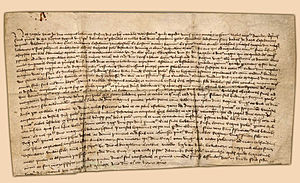
Krevo-unionen
Dokumentet, der blev undertegnet i Kreva den 14. august 1385
I snæver forstand er Krevo-unionen eller Krevo-traktaten en ægtepagt indgået på borgen Kreva i Hviderusland den 14. august 1385 af storfyrsten af Litauen Jogaila som forudsætning for indgåelse af ægteskab med den mindreårige regerende dronning Jadwiga af Polen. Aftalen er af meget begrænset omfang, og i historieskrivningen dækker udtrykket "Krevo-unionen" ofte ikke kun over dette bestemte dokument, men også de øvrige begivenheder i Polen og Litauen 1385-1386, som førte til foreningen af de to lande. Dvs. forhandlingerne i 1385, da Jogaila konverterede til kristendommen og blev gift med Jadwiga, og hans kroning til konge af Polen i 1386. Foreningen af de to kroner var et afgørende øjeblik i både Polens historie og Litauens historie, da personalunionen markerede begyndelsen til fire århundreders fælles historie mellem de to nationer. I 1569 voksede der med den polsk-litauiske realunion en ny stat frem Polen-Litauen, der bestod indtil Polens tredje deling i 1795.